Crayon Shin-chan: Pursuit of the Balls of Darkness

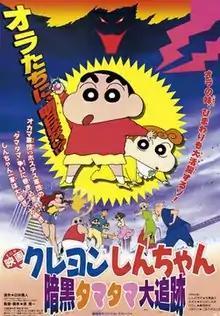
Theatrical release poster

, also known as Dark Tamatam Thrilling Chase!, is a 1997 Japanese animated film and the fifth installment of the "Crayon Shin-chan" series. It is also the first film to feature Himawari following her introduction into the series in September 1996.